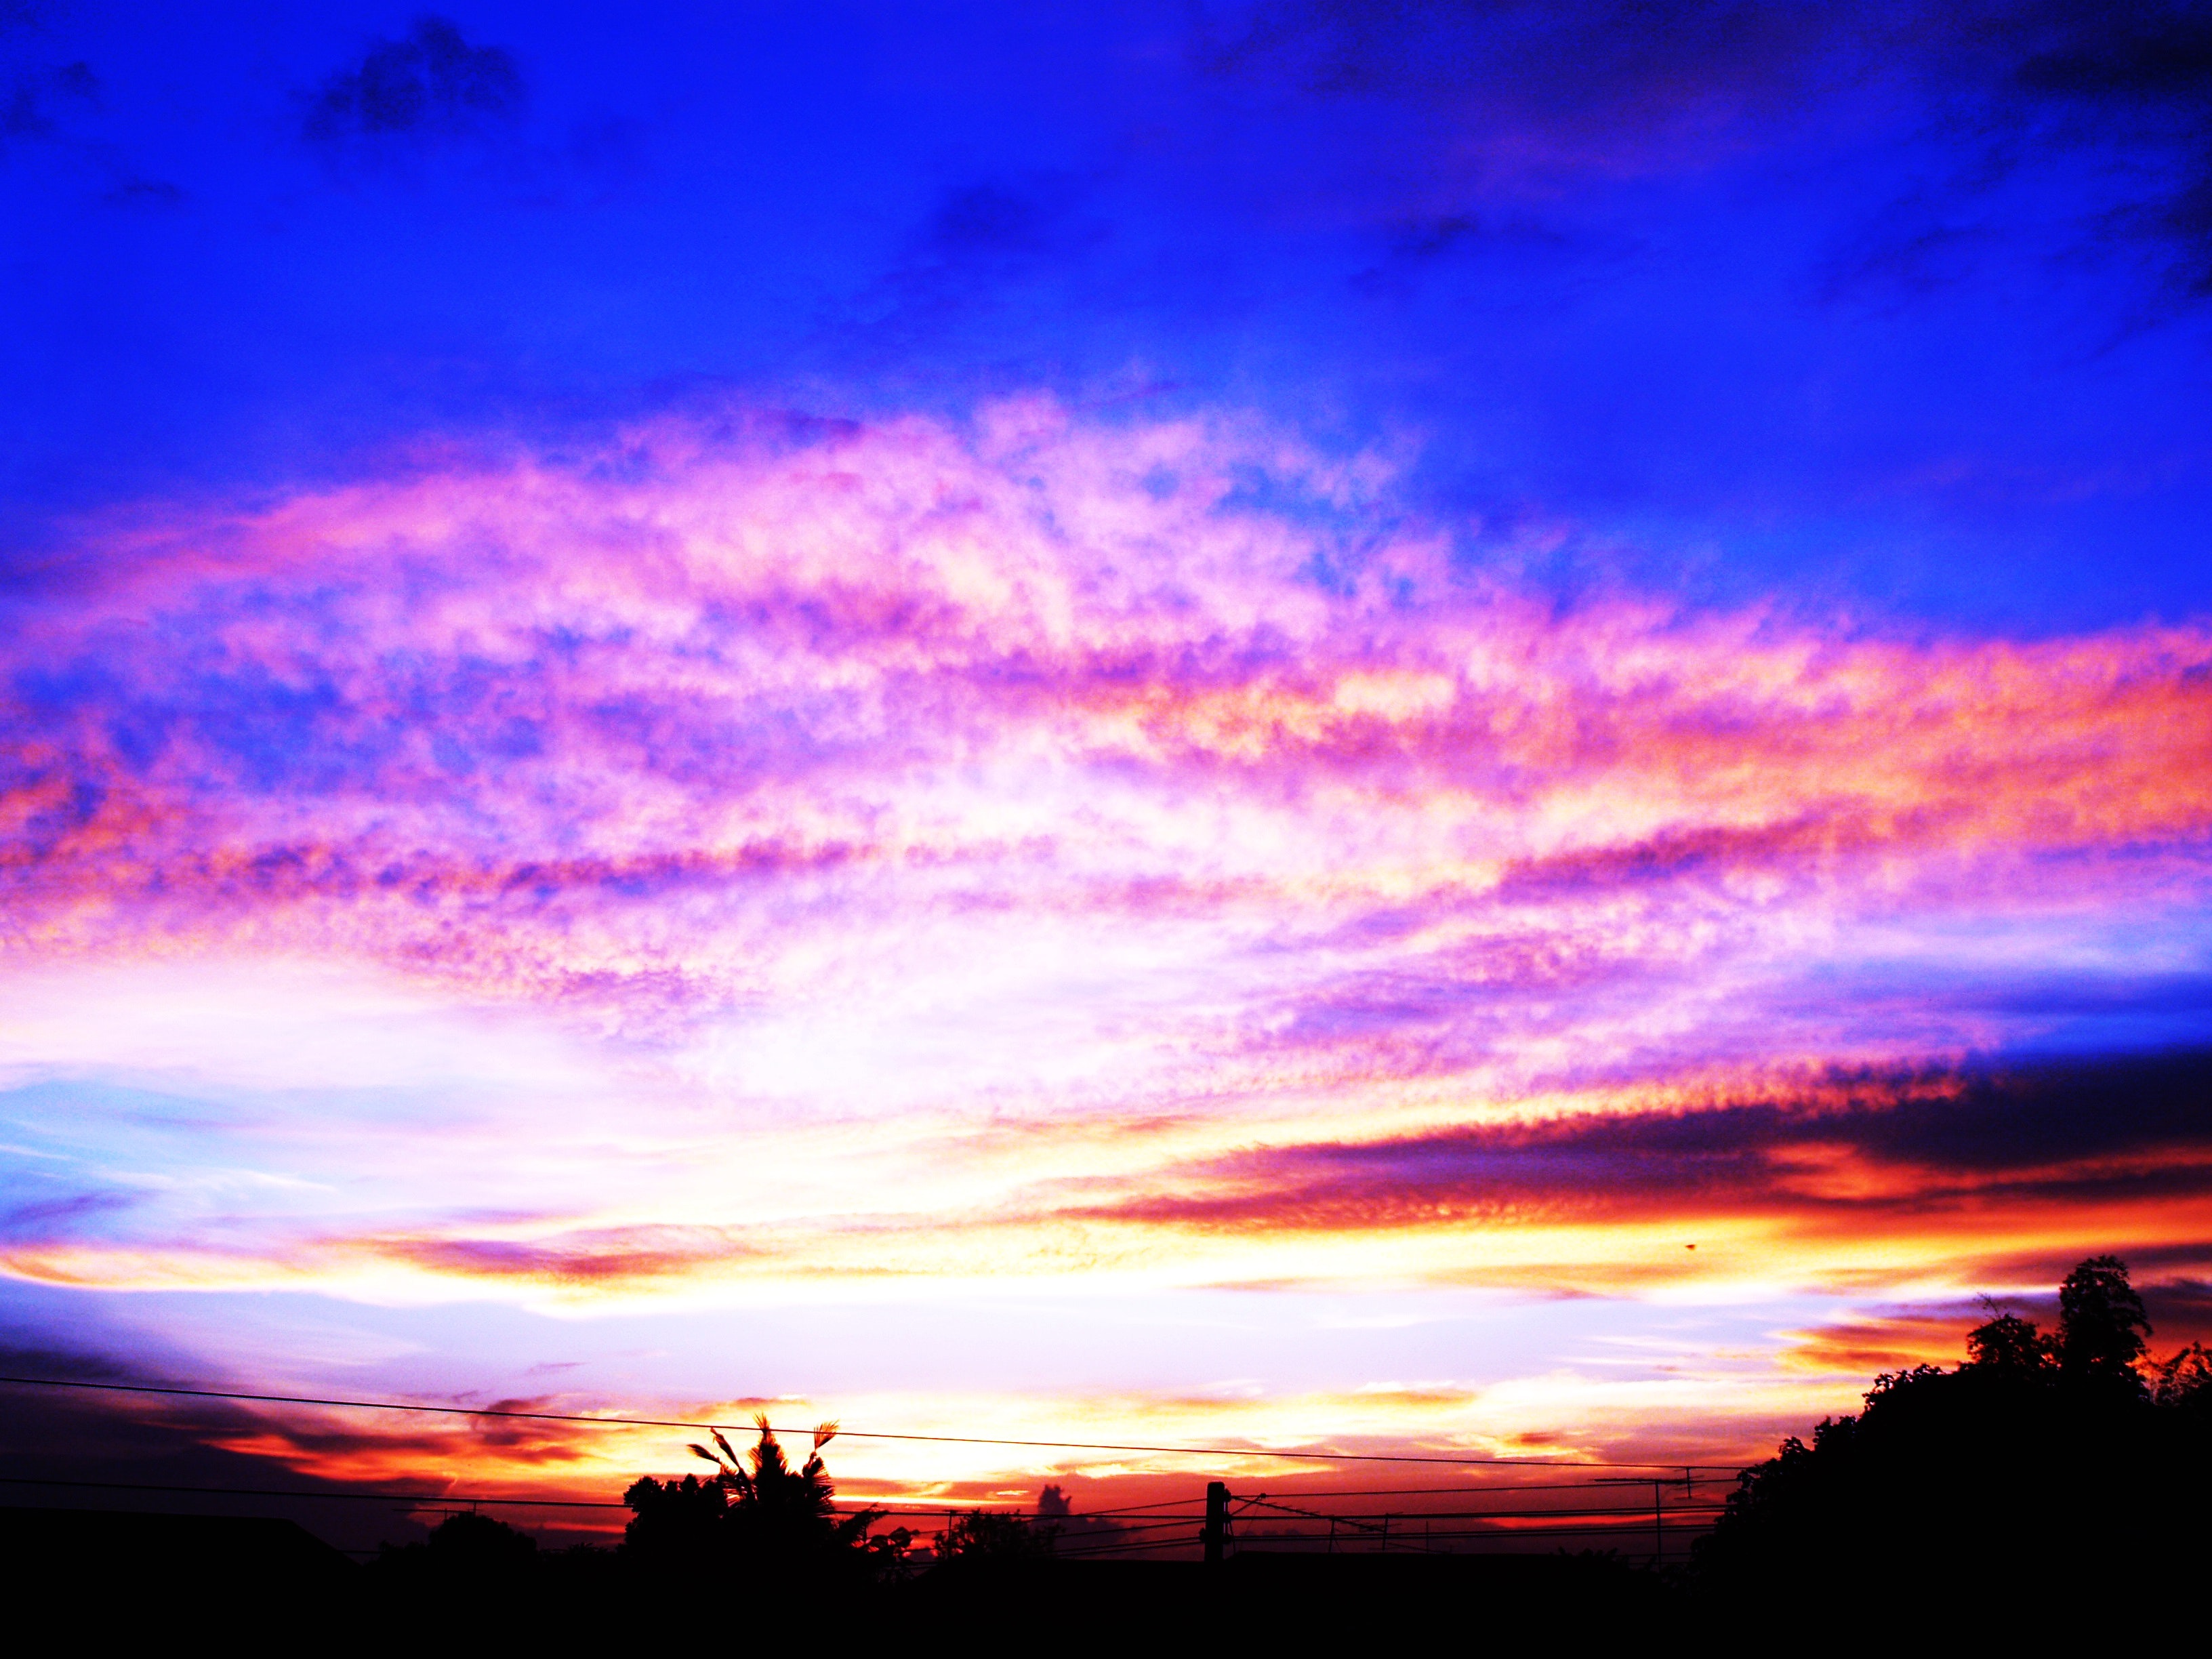
sky, afterglow, red sky at morning, cloud, sunset, daytime, sunrise, horizon, blue, evening, dusk, atmosphere, morning, atmospheric phenomenon, celestial event, purple, dawn, sunlight, calm, cumulus, tree, landscape, meteorological phenomenon, sun, heat